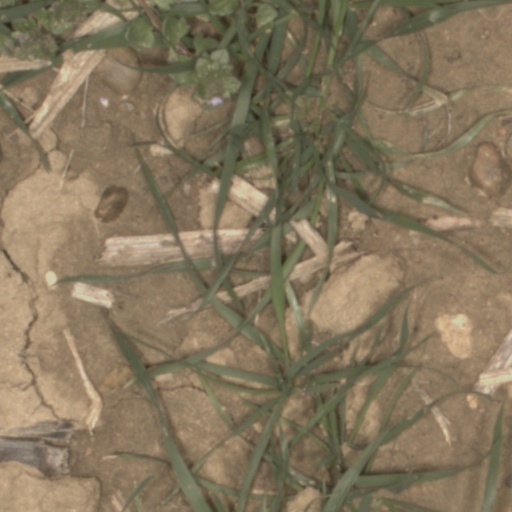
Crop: wheat